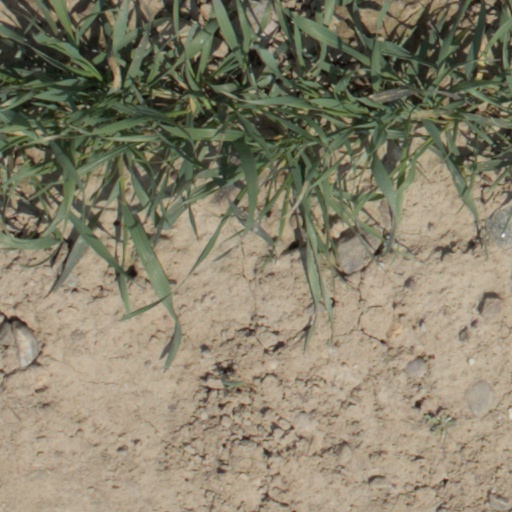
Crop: wheat